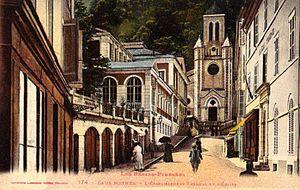
Eaux-Bonnes est une commune française, située dans le département des Pyrénées-Atlantiques en région Nouvelle-Aquitaine.